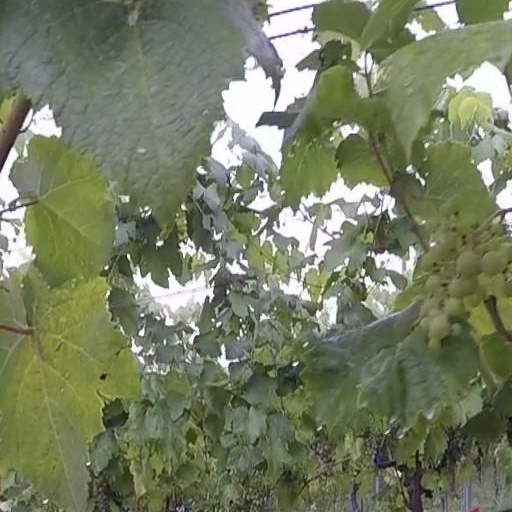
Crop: grape